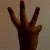
The image shows a hand gesture representing the number 6 in Indian Sign Language.